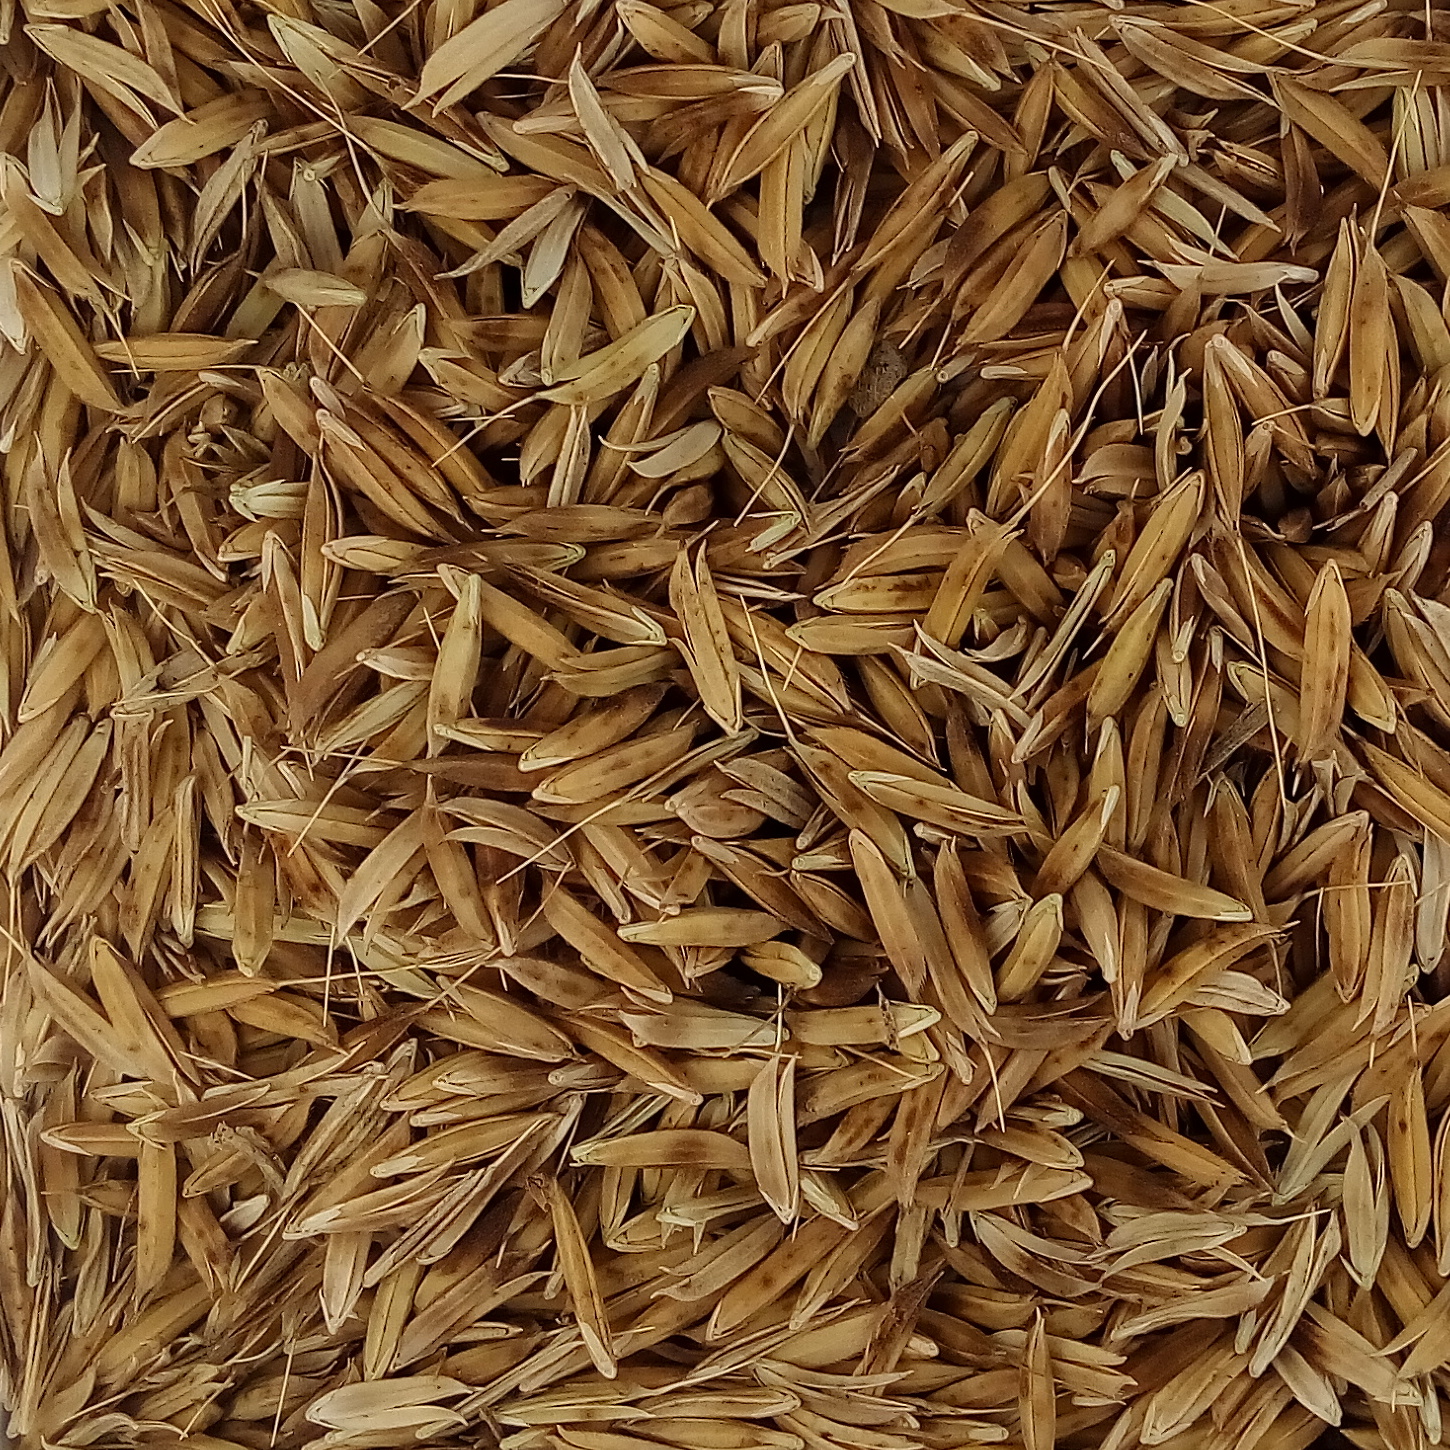
Rice seed variety: DHBT_3